Adolf Schirmer

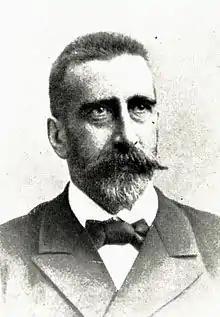
Adolf Schirmer

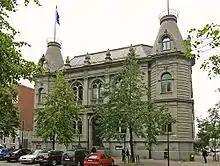
The head office of Sparebanken Midt-Norge was designed by Schirmer

Adolf Schirmer was born in Christiania (now Oslo), Norway. He was the son of architect Heinrich Ernst Schirmer and Sophie Ottilia Major (1821–1861). He was a brother of Herman Major Schirmer and nephew of Herman Wedel Major. In November 1878 in Braunschweig he married Hildur Koch (1856–1914). He died in August 1930 in Bærum.